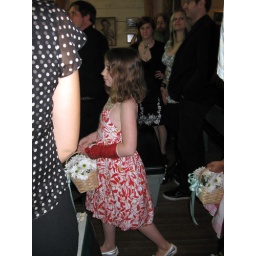
flower girl in action